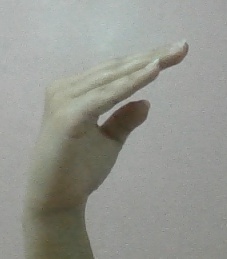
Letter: jeem